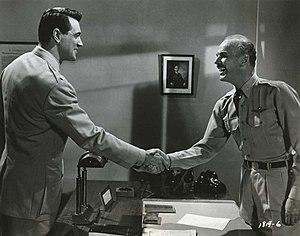
Bartlett Whitney Robinson, né le 9 décembre 1912 à New York et mort le 26 mars 1986 à Fallbrook, est un acteur américain, connu comme Bartlett Robinson.